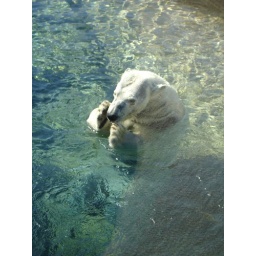
Bear in water eating a fish